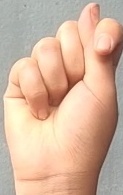
ASL sign: T